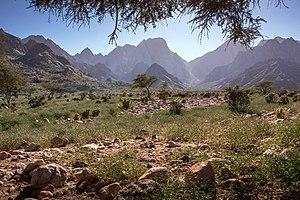
Le triangle de Hala'ib ou de Halayeb est une région frontalière revendiquée par le Soudan, actuellement administrée par l'Égypte.